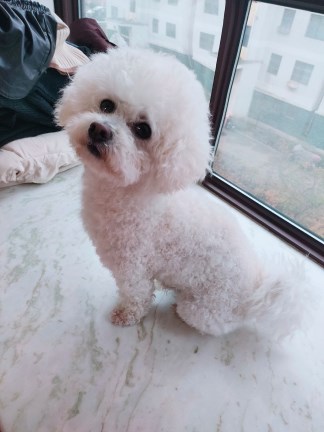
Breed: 3083-n000117-Bichon_Frise